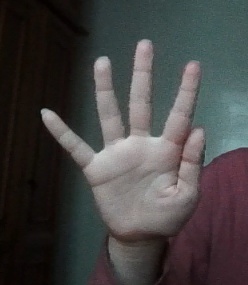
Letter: sheen